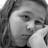
Emotion: neutral